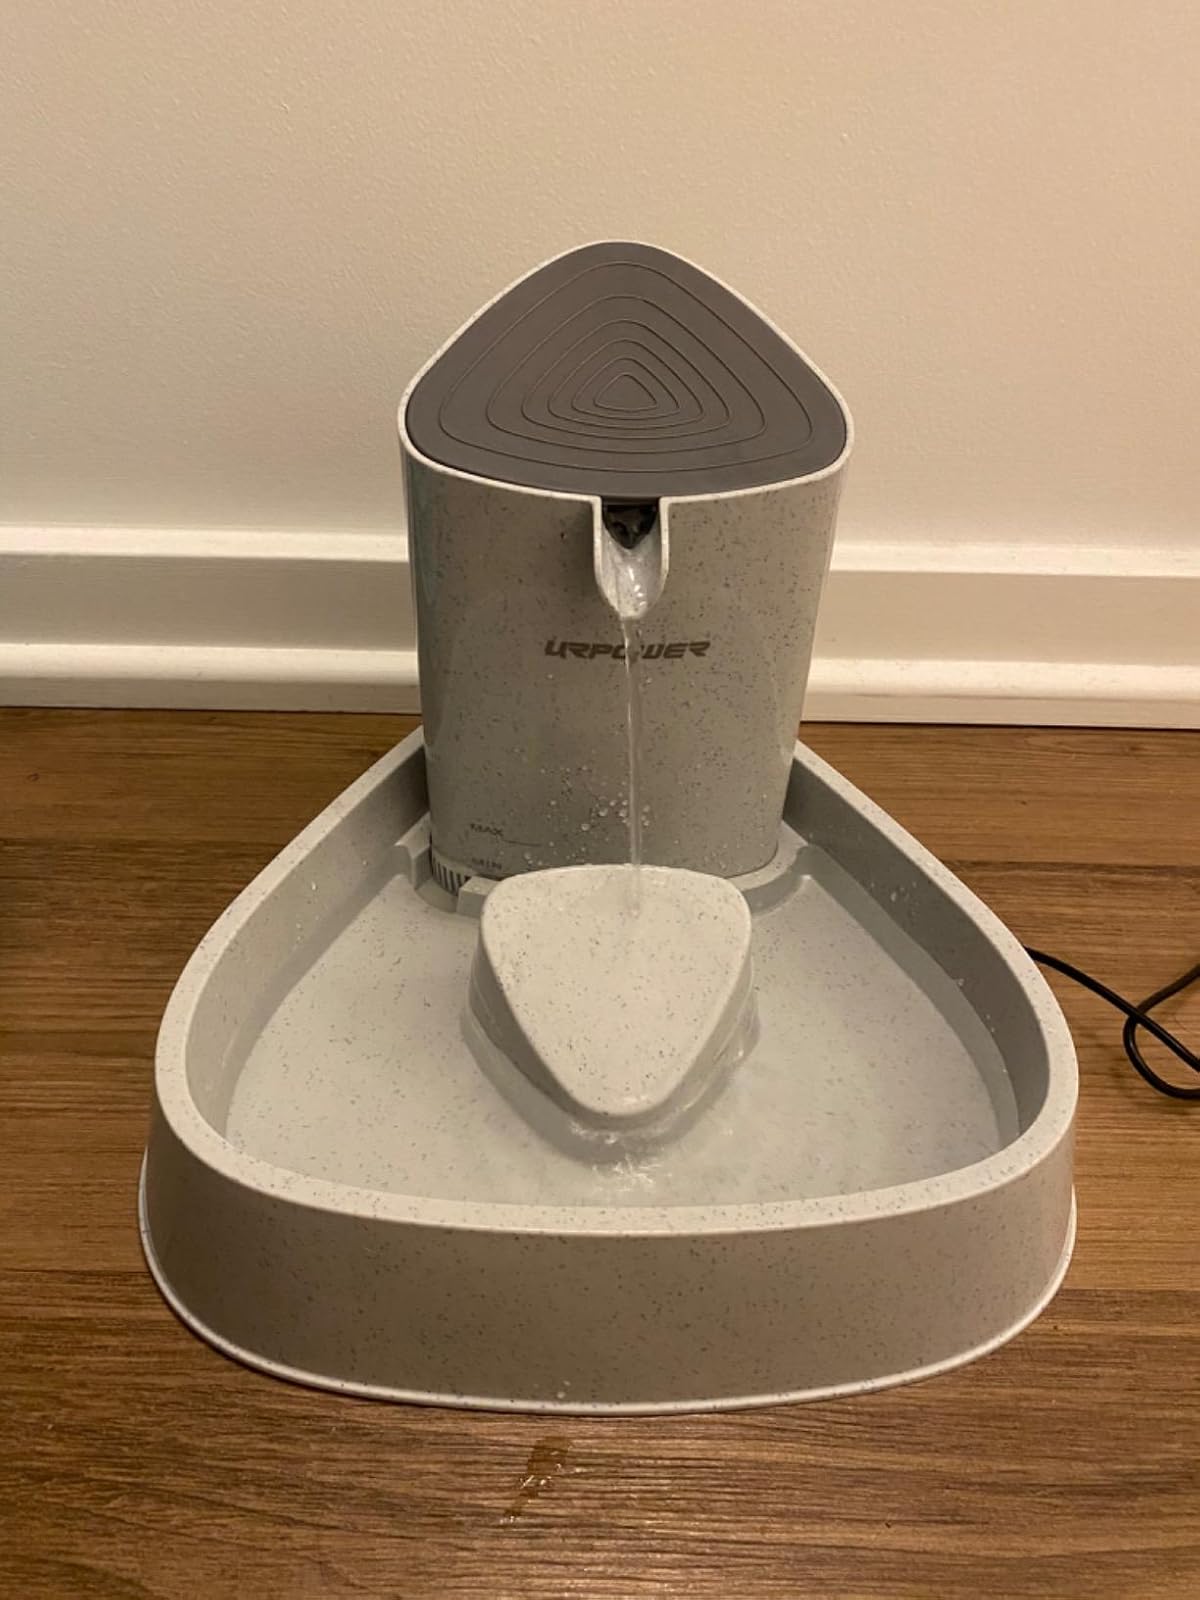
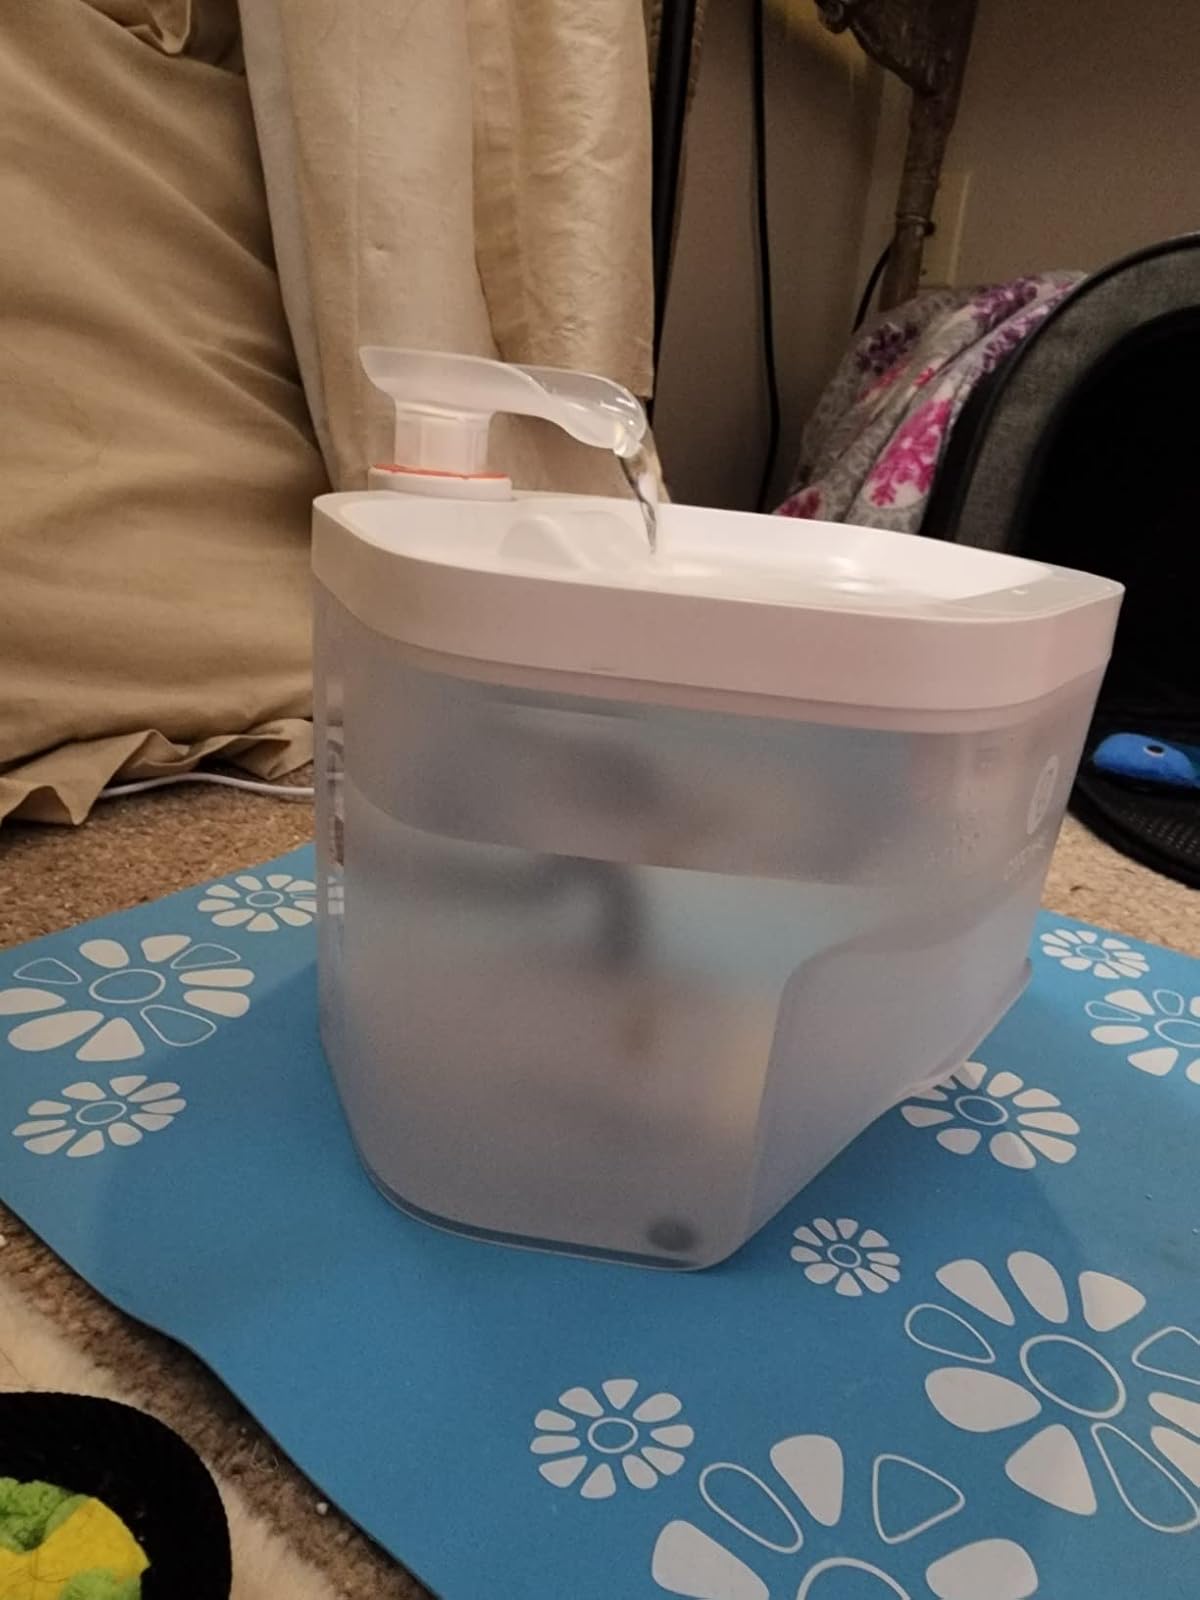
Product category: items_bowl
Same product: no